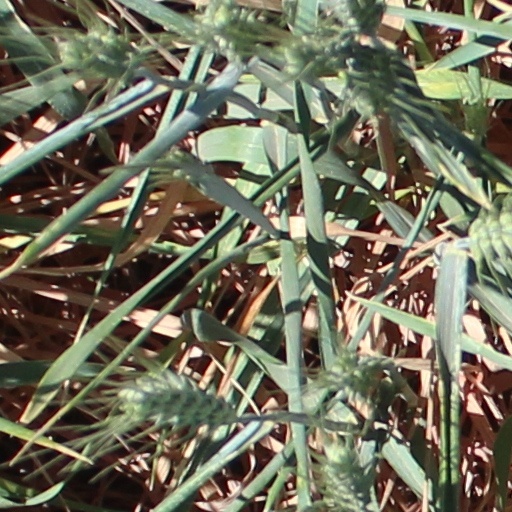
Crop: wheat